Knap Hill

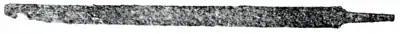
Anglo-Saxon sword found in the plateau enclosure by the Cunningtons

This was the first time that causewayed ditches had been identified, though earlier excavations had taken place at sites now known to be causewayed enclosures. By the time the second summer's work had been completed, every causeway had been excavated sufficiently to prove that the ditches ended where they appeared to from what could be seen of them above ground.